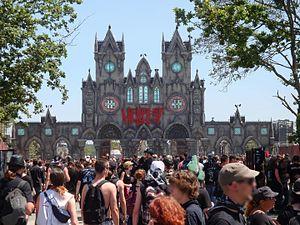
La Cathédrale / Entrée du site des concerts / 2015